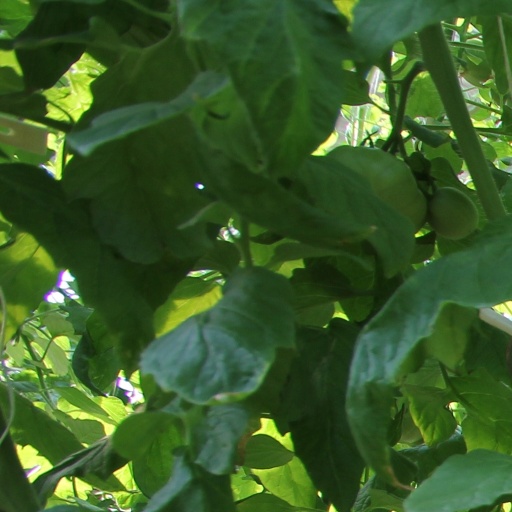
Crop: tomato